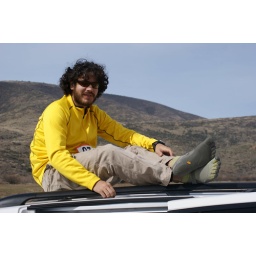
turn around and they're climbin on your car roof again